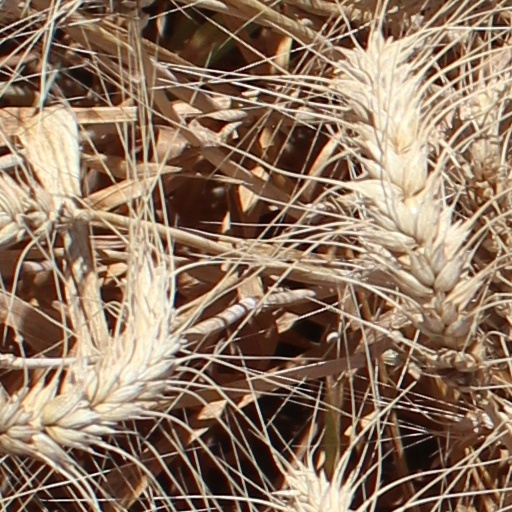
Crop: wheat